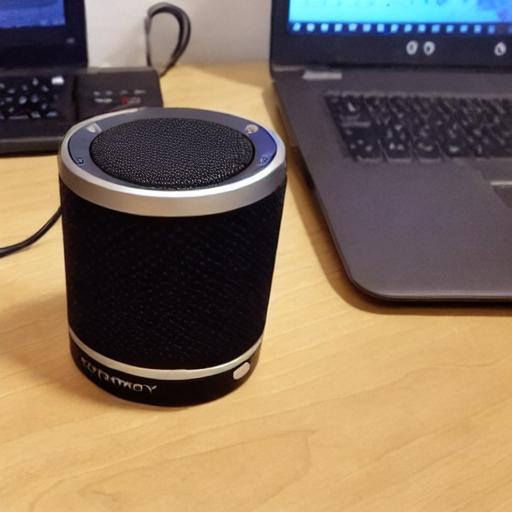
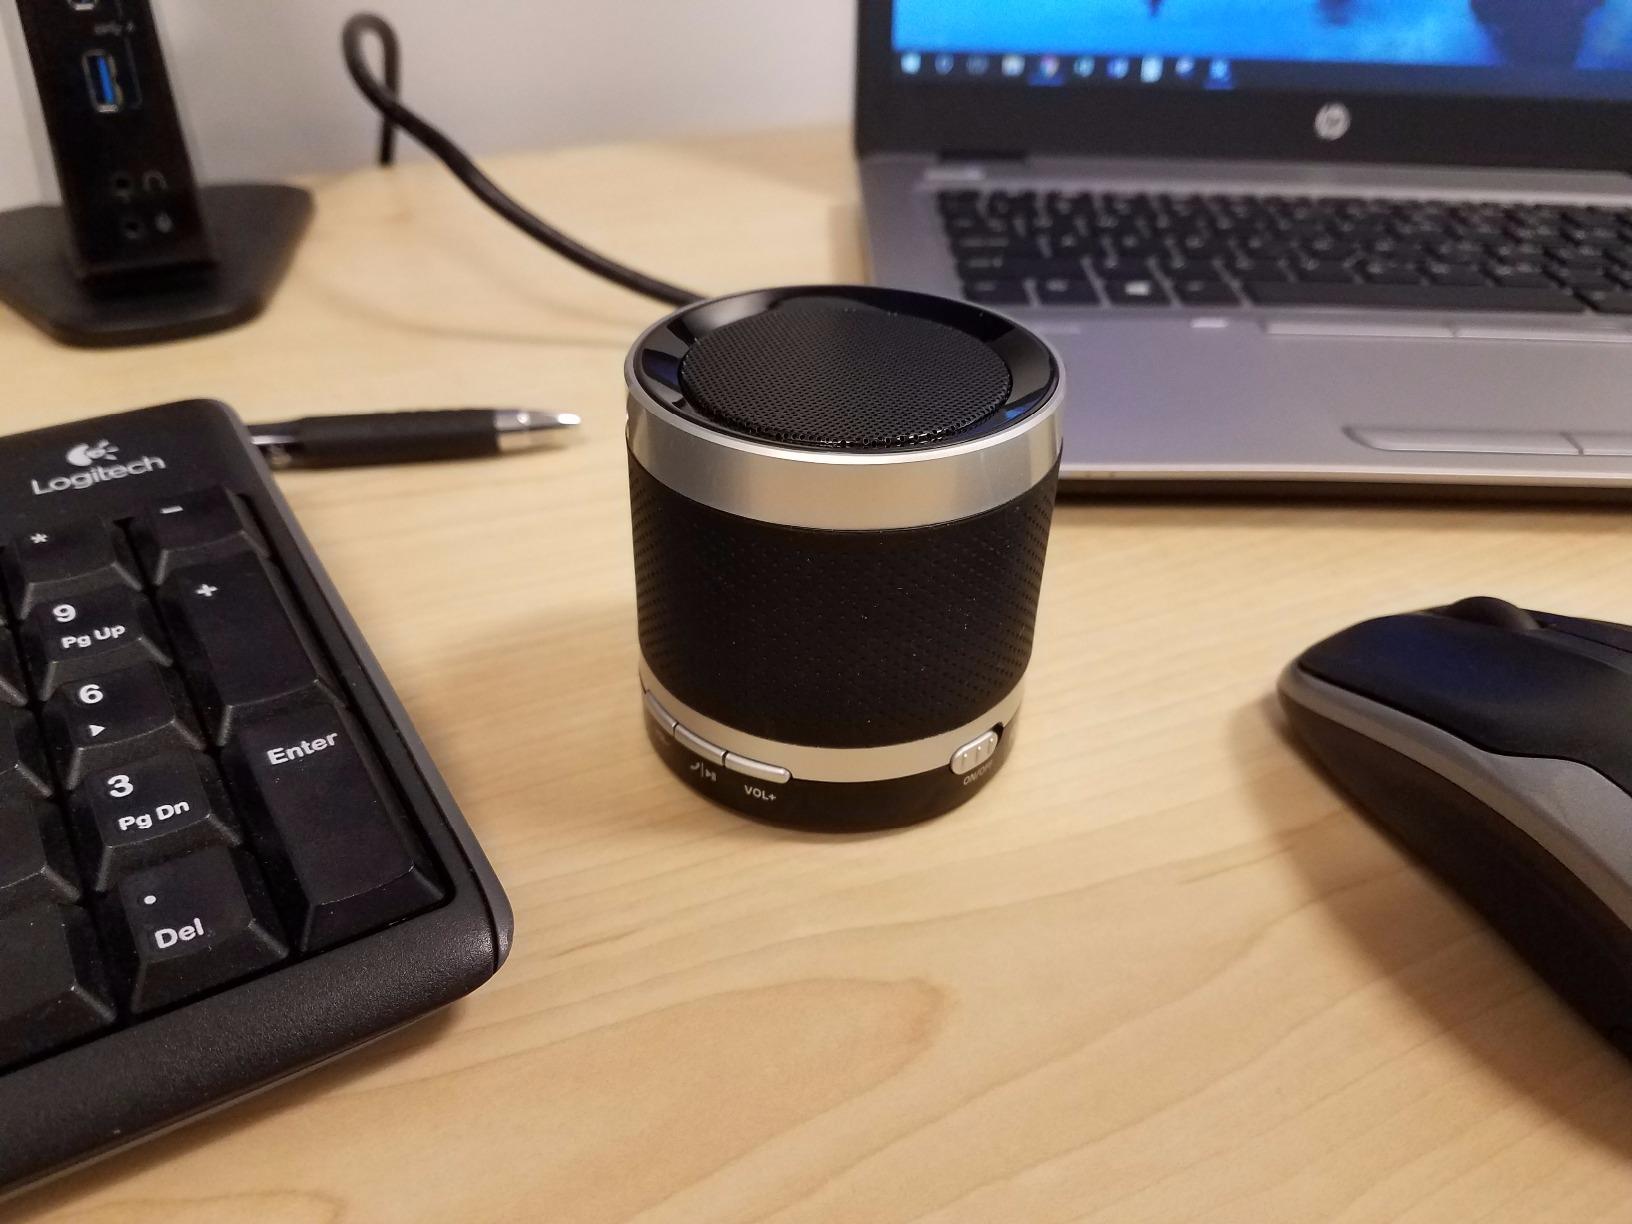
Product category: speaker
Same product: no